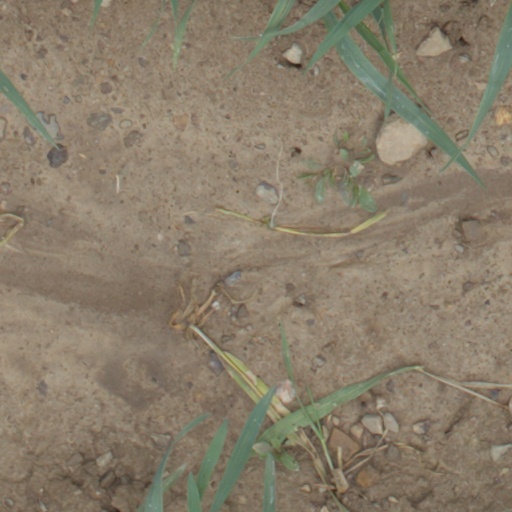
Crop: wheat